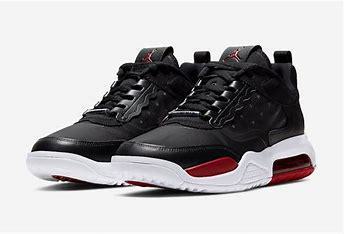
Brand: Jordan
Model: Max 200